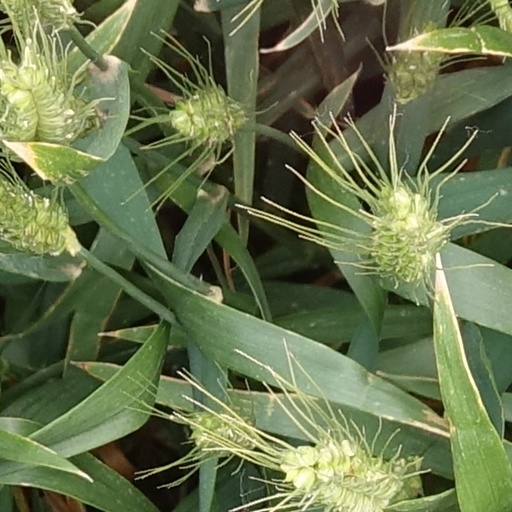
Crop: wheat